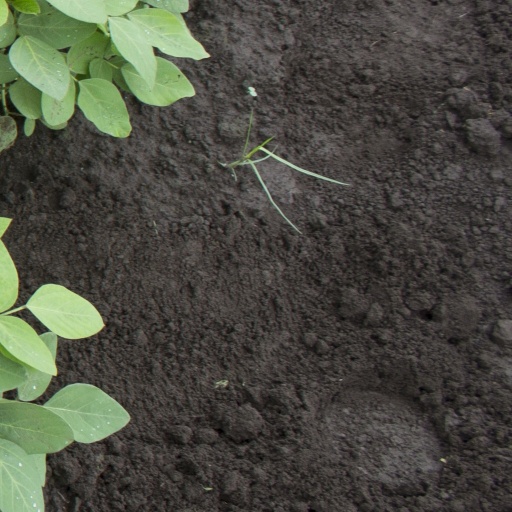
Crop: soybean